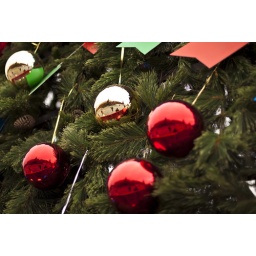
Reflections in baubles on the Moscow Christmas tree in red Square.